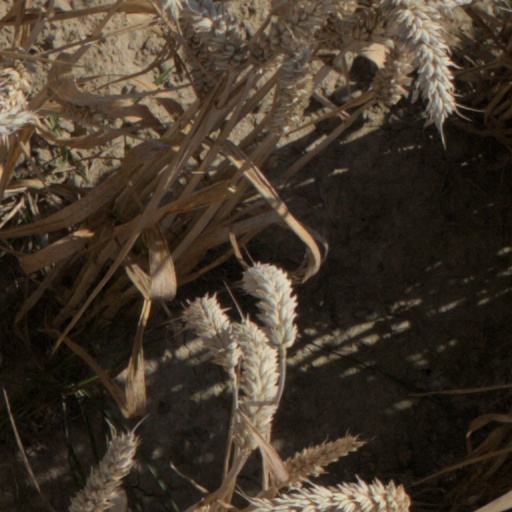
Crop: wheat